Michigan Wolverines football

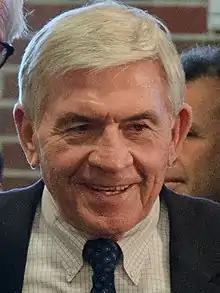
Coach Moeller

From 1976 to 1978, Michigan asserted its own dominance of the rivalry, beating Ohio State, going to the Rose Bowl, and posting a 10–2 record every year. After the 1978 season, Woody Hayes was fired for punching an opposing player during the 1978 Gator Bowl, thus ending The Ten Year War. Michigan had a slight edge in the war, with Schembechler going 5–4–1 against Hayes. However, while Schembechler successfully placed great emphasis on the rivalry, Michigan's bowl performances were sub-par. Michigan failed to win their last game of the season every year during The Ten Year War. The only year in which Michigan didn't lose its last game of the season was the 1973 tie against Ohio State. After the end of the Ten Year War, Michigan's regular season performance declined, but its post season performance improved. The 1979 season included a memorable game against Indiana that ended with a touchdown pass from John Wangler to Anthony Carter with six seconds left in the game. Michigan went 8–4 on the season, losing to North Carolina in the 1979 Gator Bowl. In 1980, Michigan went 10–2 and got their first win in the Rose Bowl under Schembechler, a 23–6 win over Washington. Michigan went 9–3 in 1981 to get Schembechler's second bowl win in the 1981 Bluebonnet Bowl. In 1982, Michigan won the Big Ten championship while being led by three-time All-American wide receiver Anthony Carter. Michigan fell to UCLA Bruins in the 1983 Rose Bowl. Without Anthony Carter, the Wolverines did not win the Big Ten title in 1983, going 9–3. In 1984, the Wolverines suffered their worst season under Schembechler, going 6–6 with a loss to national champion BYU in the 1984 Holiday Bowl.